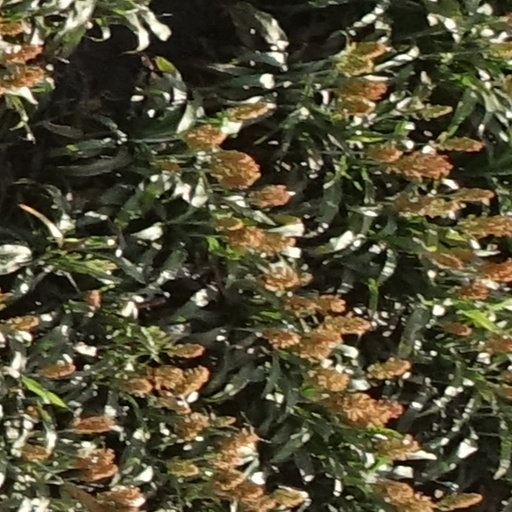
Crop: sorghum